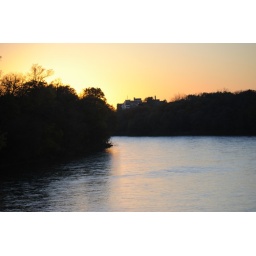
The sun had just set and the sky was awash in different hues of yellow and orange.